Temple Expiatori del Sagrat Cor

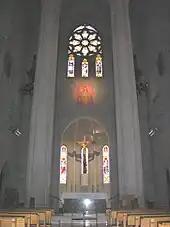
Inside the temple

The external appearance of the church is of a Romanesque fortress of stone from Montjuïc (the crypt), topped by a monumental neo-Gothic church accessed by two grand outdoor stairways. The upper church has a central floor with an octagonal dome on eight columns. The dome is crowned with an image of the "Sacred Heart"; the original work was by Frederic Marès (destroyed in 1936) and replaced in 1950 with another by Josep Miret.